Ono Station (Shiga)

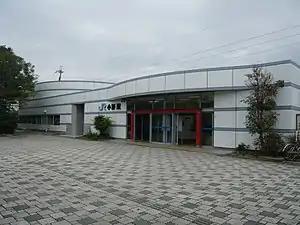
Ono Station, August 2007

is a passenger railway station located in the city of Ōtsu, Shiga Prefecture, Japan, operated by the West Japan Railway Company (JR West).